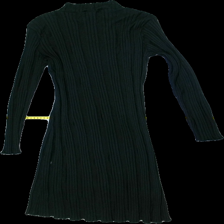
View: back
Type: Dress
Category: Ladies
Brand: Not in the list
Colors: Black
Material: 52%polyester 38%cotton 10%elastane
Cut: Long, Tight
Season: Summer
Stains: Minor
Smell: Minor
Price range: <50
Recommended usage: Export